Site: brandenburg
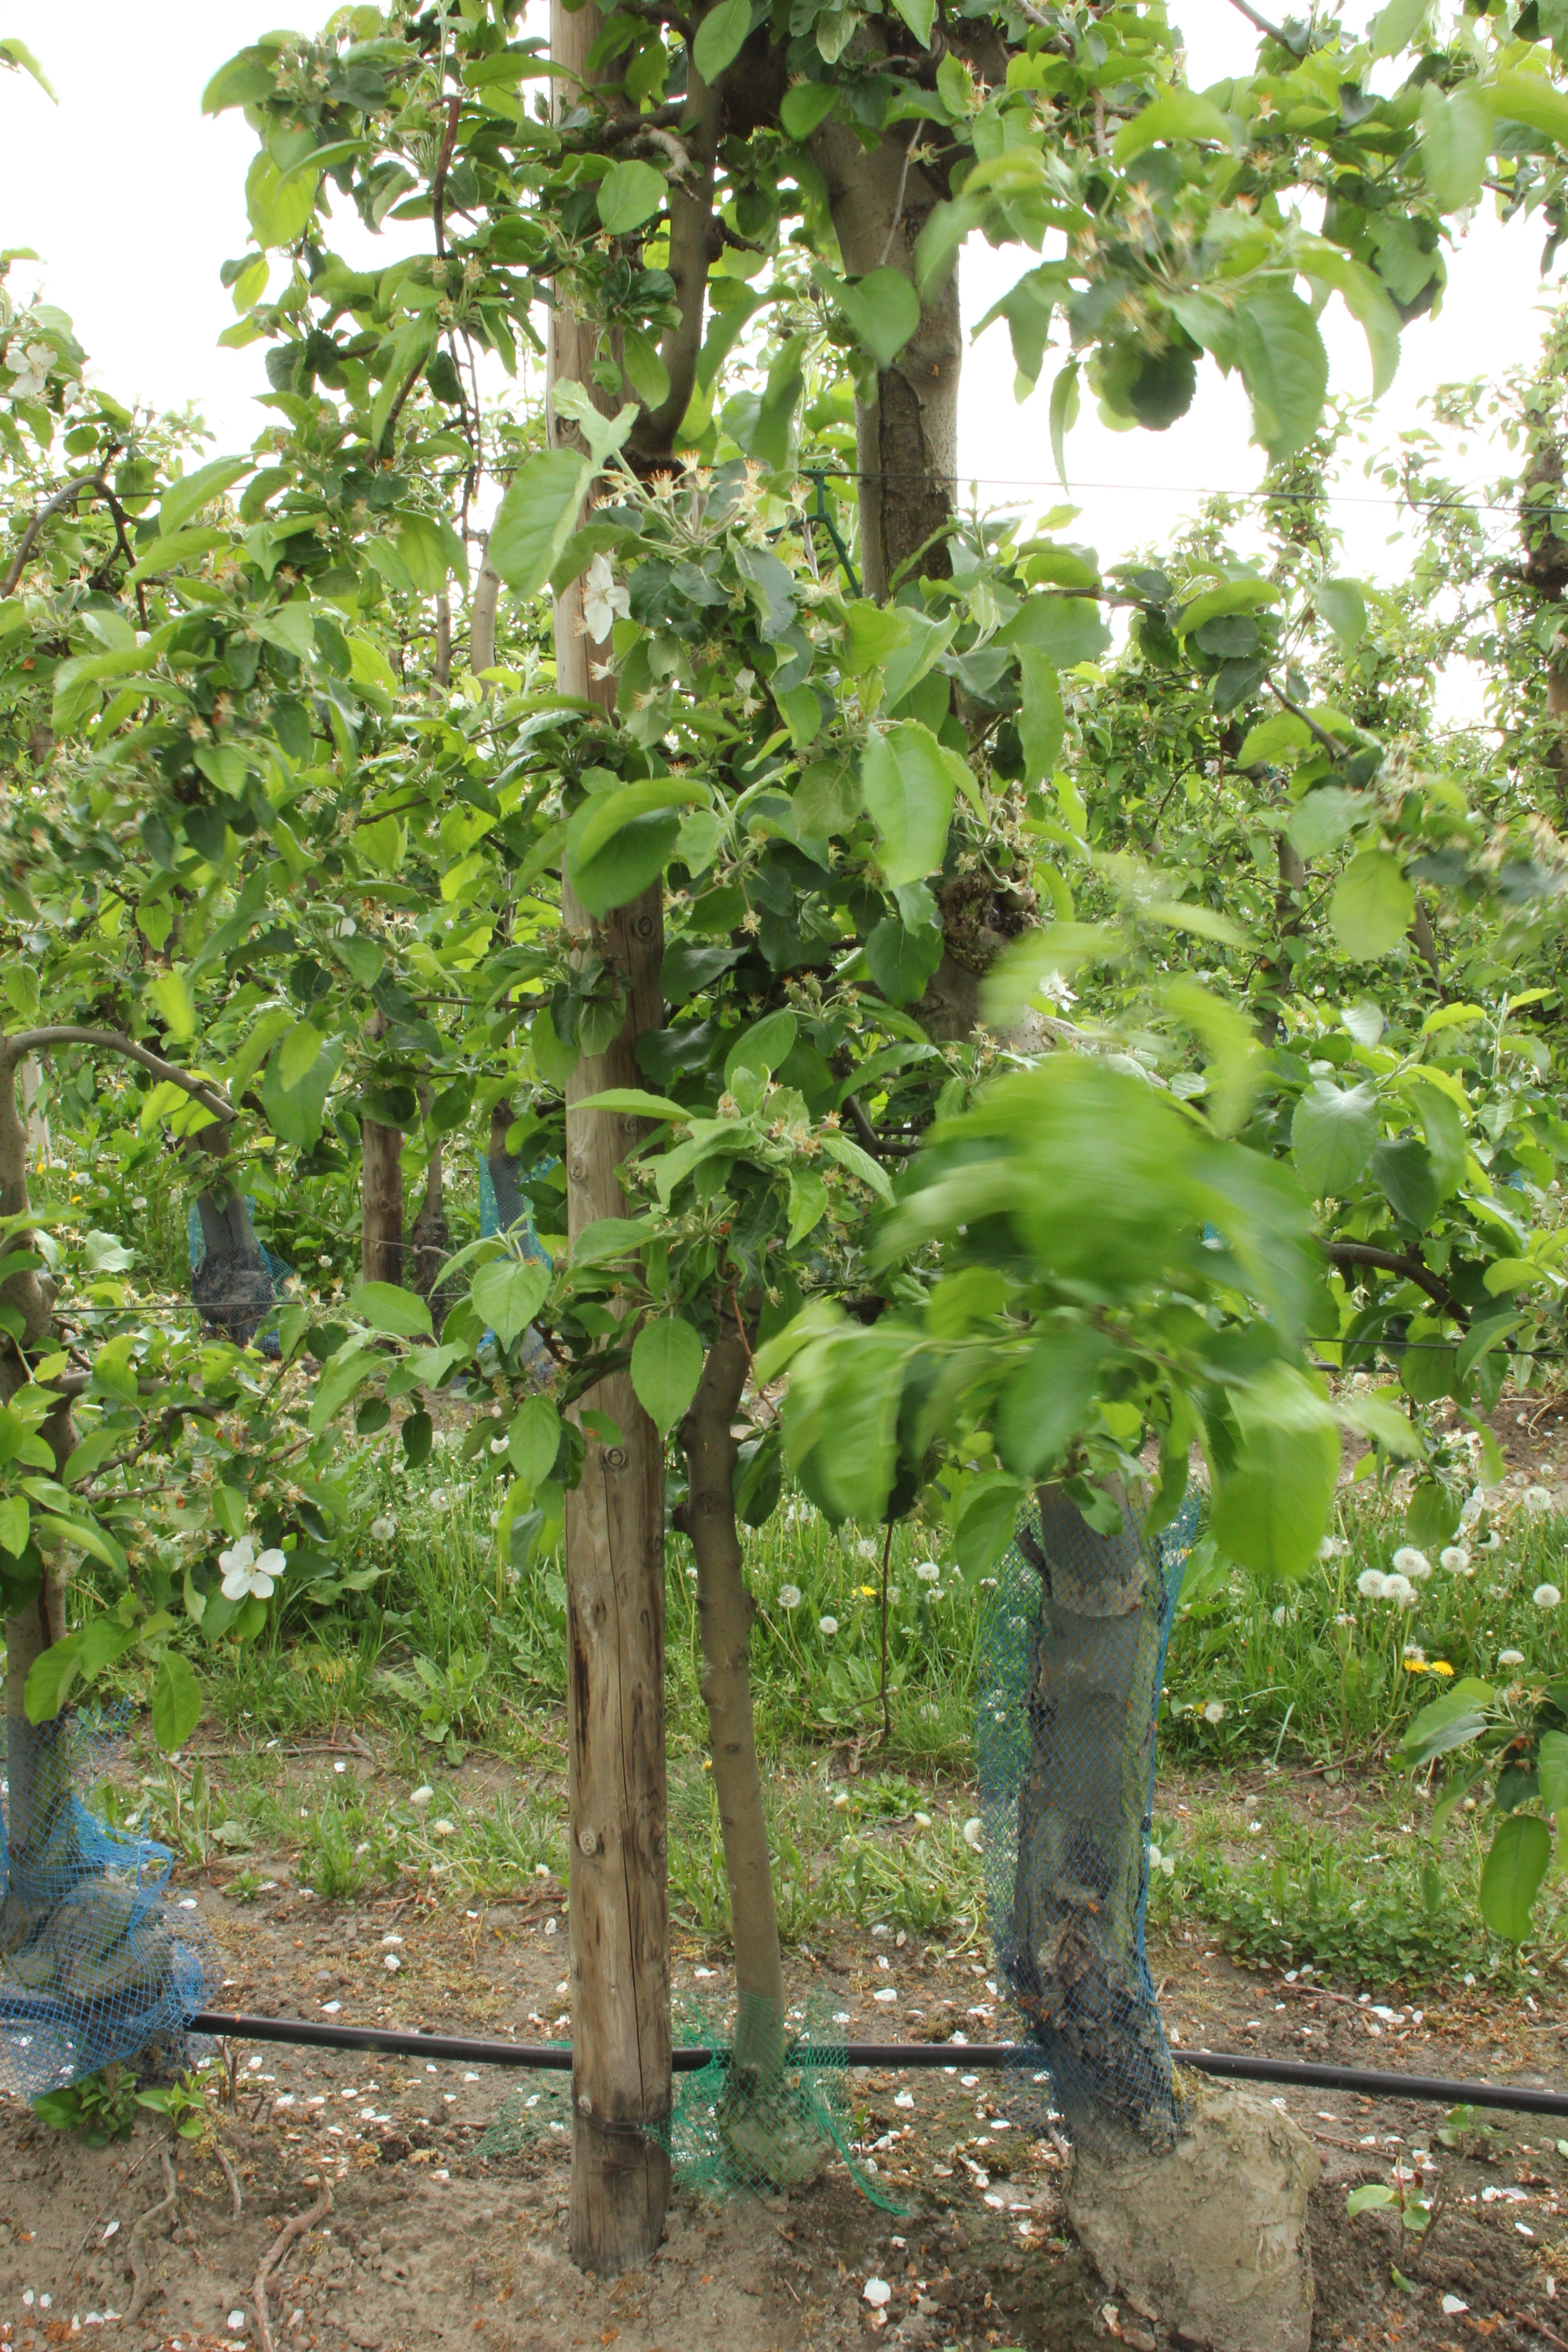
Growth stage (BBCH 67): Flowering